Baker's small-toothed harvest mouse

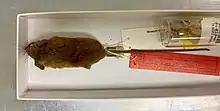
Holotype of "Reithrodontomys bakeri" in the Natural Science Research Laboratory's (NSRL) collection at the Museum of Texas Tech University.

Baker's small-toothed harvest mouse (Reithrodontomys bakeri) is a species of rodent in the family Cricetidae. It is one of about 20 species of the genus "Reithrodontomys". This species was discovered in 2004 and is found in Central Mexico.